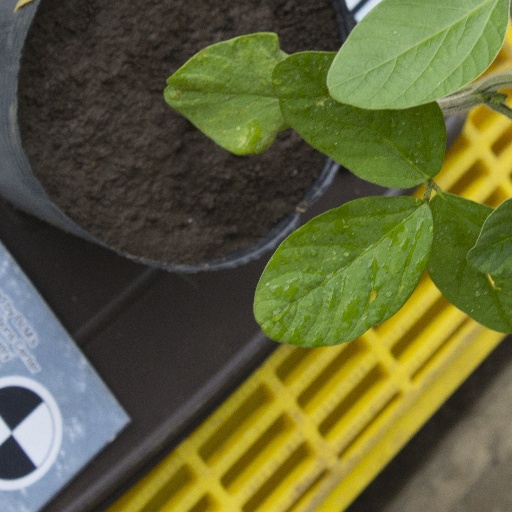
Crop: soybean